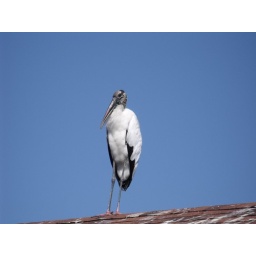
wood stork against the glorious blue sky